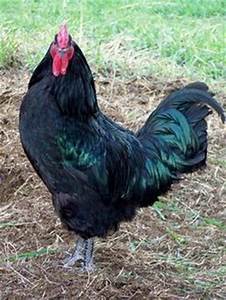
Label: images